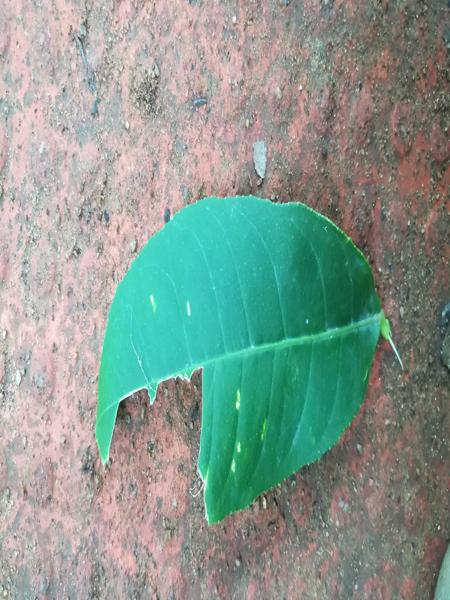
Plant: Badipala